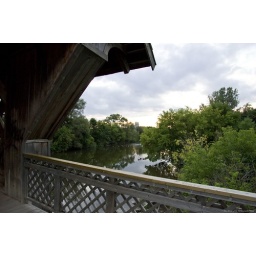
A picture on the walking bridge facing the Speed River with a view of the Church of our Lady in the distance.